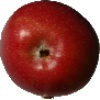
Label: Apple Braeburn 1